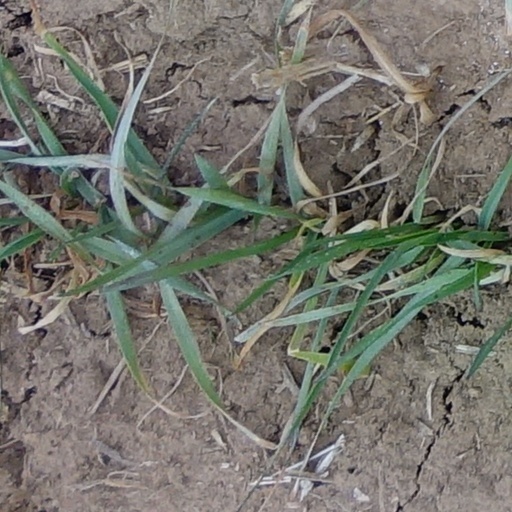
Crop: wheat